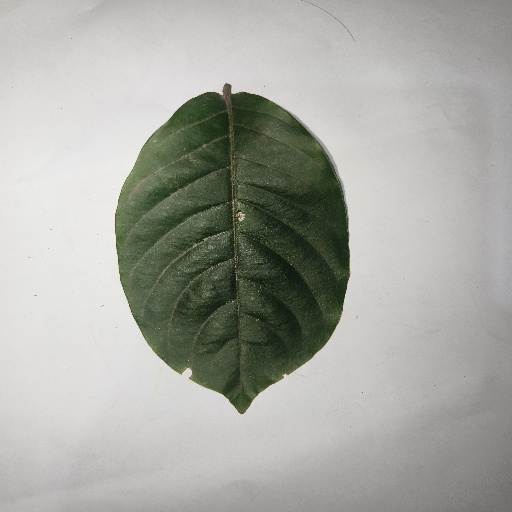
Species: HariTaki
Leaf condition: Shot Hole